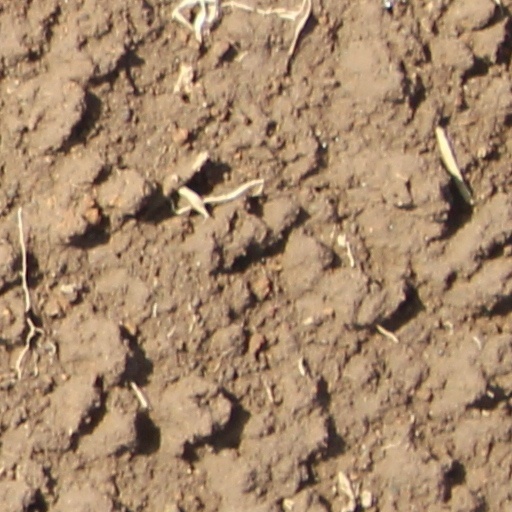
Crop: wheat